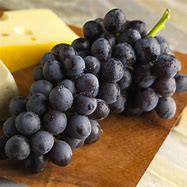
Label: Grapes